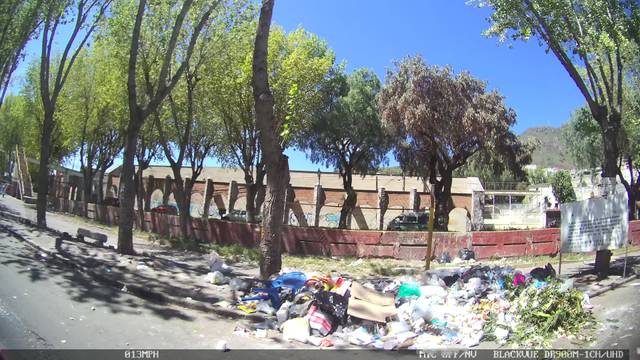
Region: Mexico
Coordinates: 20.133, -98.73